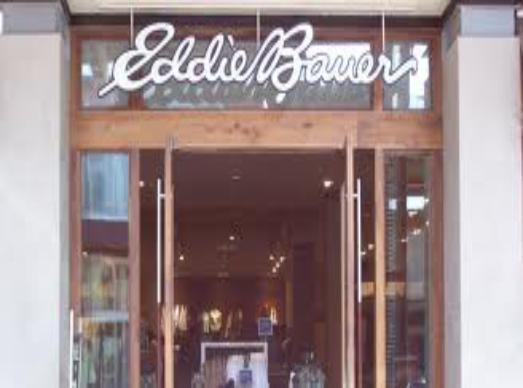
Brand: Eddie Bauer
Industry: Clothes